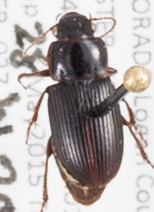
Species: Harpalus desertus
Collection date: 2015-05-28
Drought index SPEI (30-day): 2.09
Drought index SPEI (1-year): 1.594
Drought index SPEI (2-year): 1.082